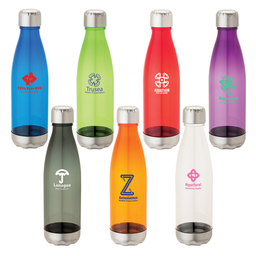
Label: plastic